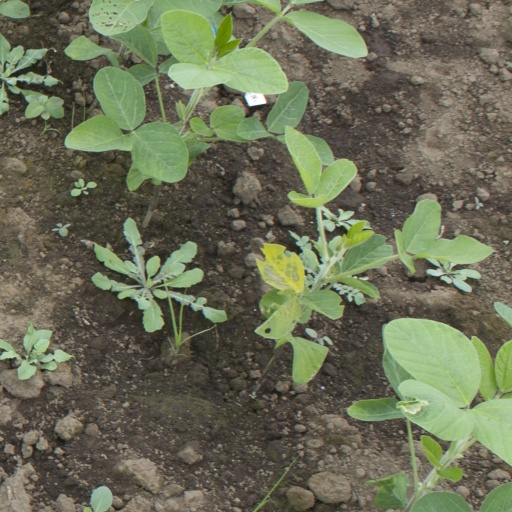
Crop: soybean